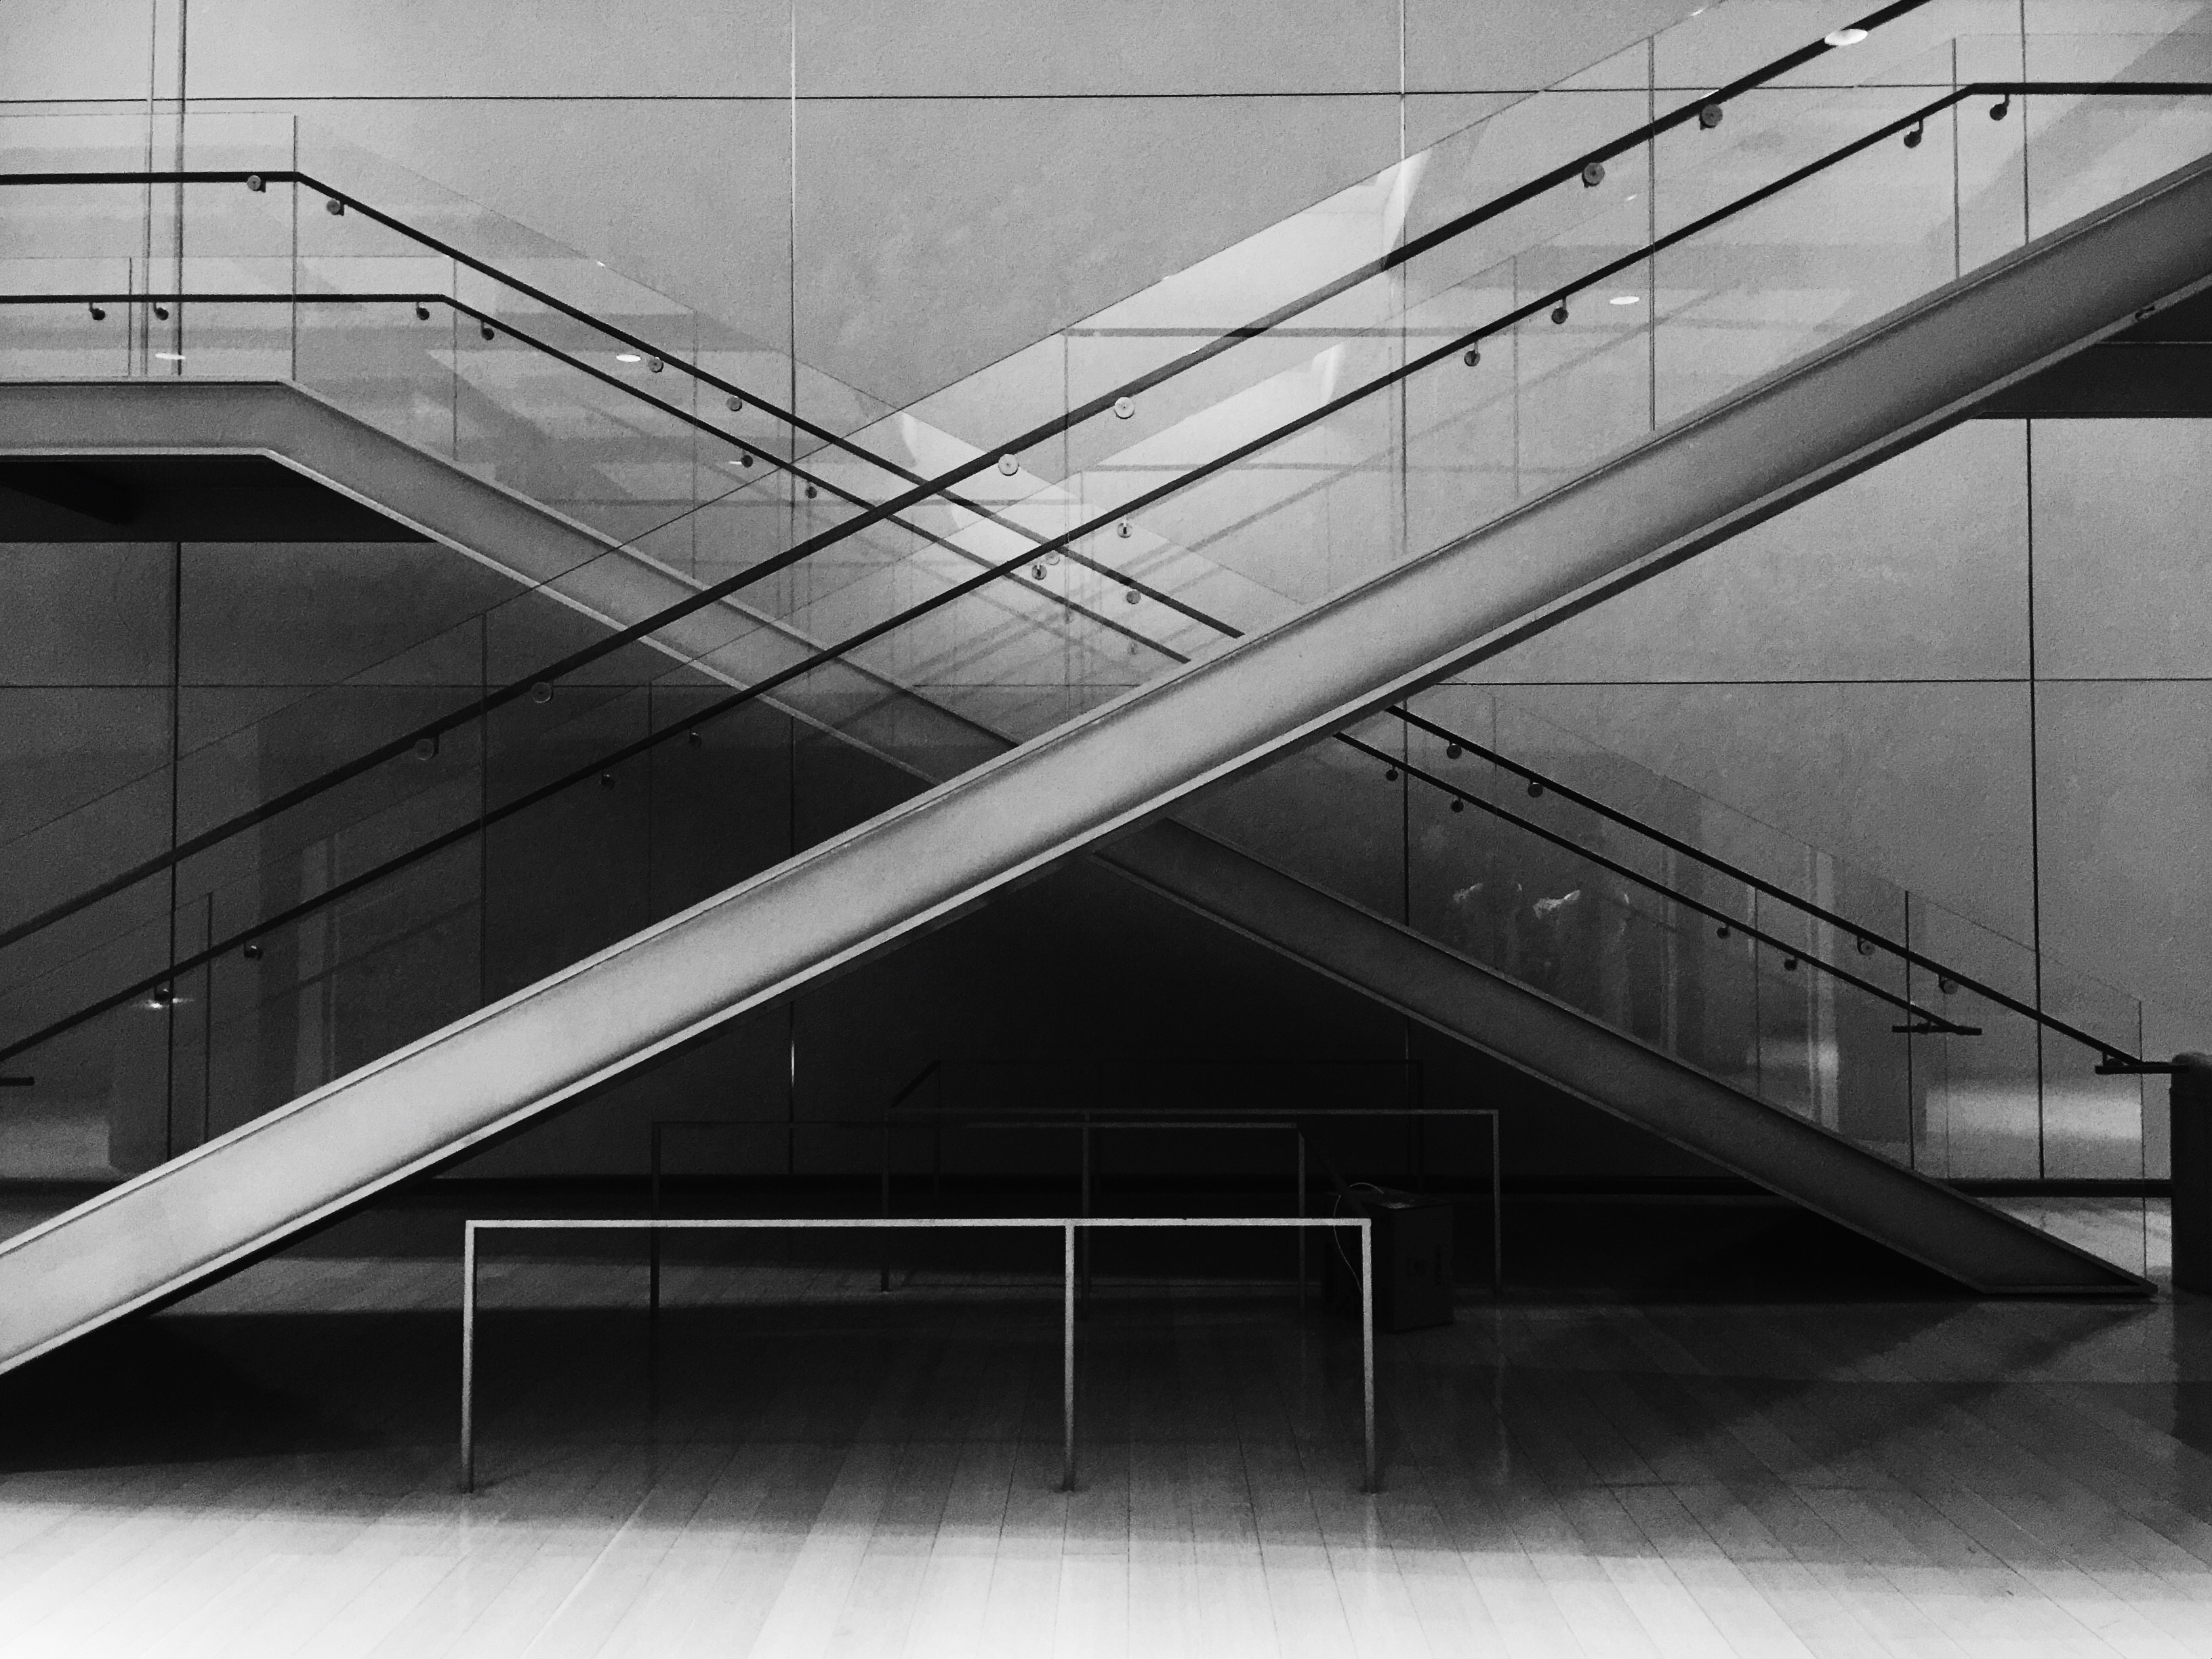
light, black and white, architecture, white, bridge, subway, line, reflection, facade, professional, monochrome, interior design, design, stairs, symmetry, shape, headquarters, daylighting, monochrome photography